Trier Arena

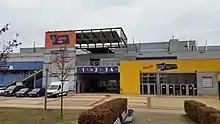
Trier Arena in December 2017

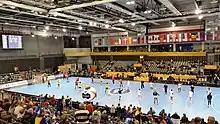
Inside Trier Arena in December 2017

Trier Arena is an indoor sporting arena located in Trier, Germany. The capacity of the arena is 5,495 people.